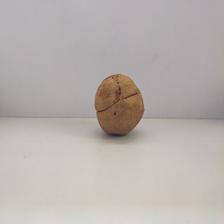
Size: Spoiled